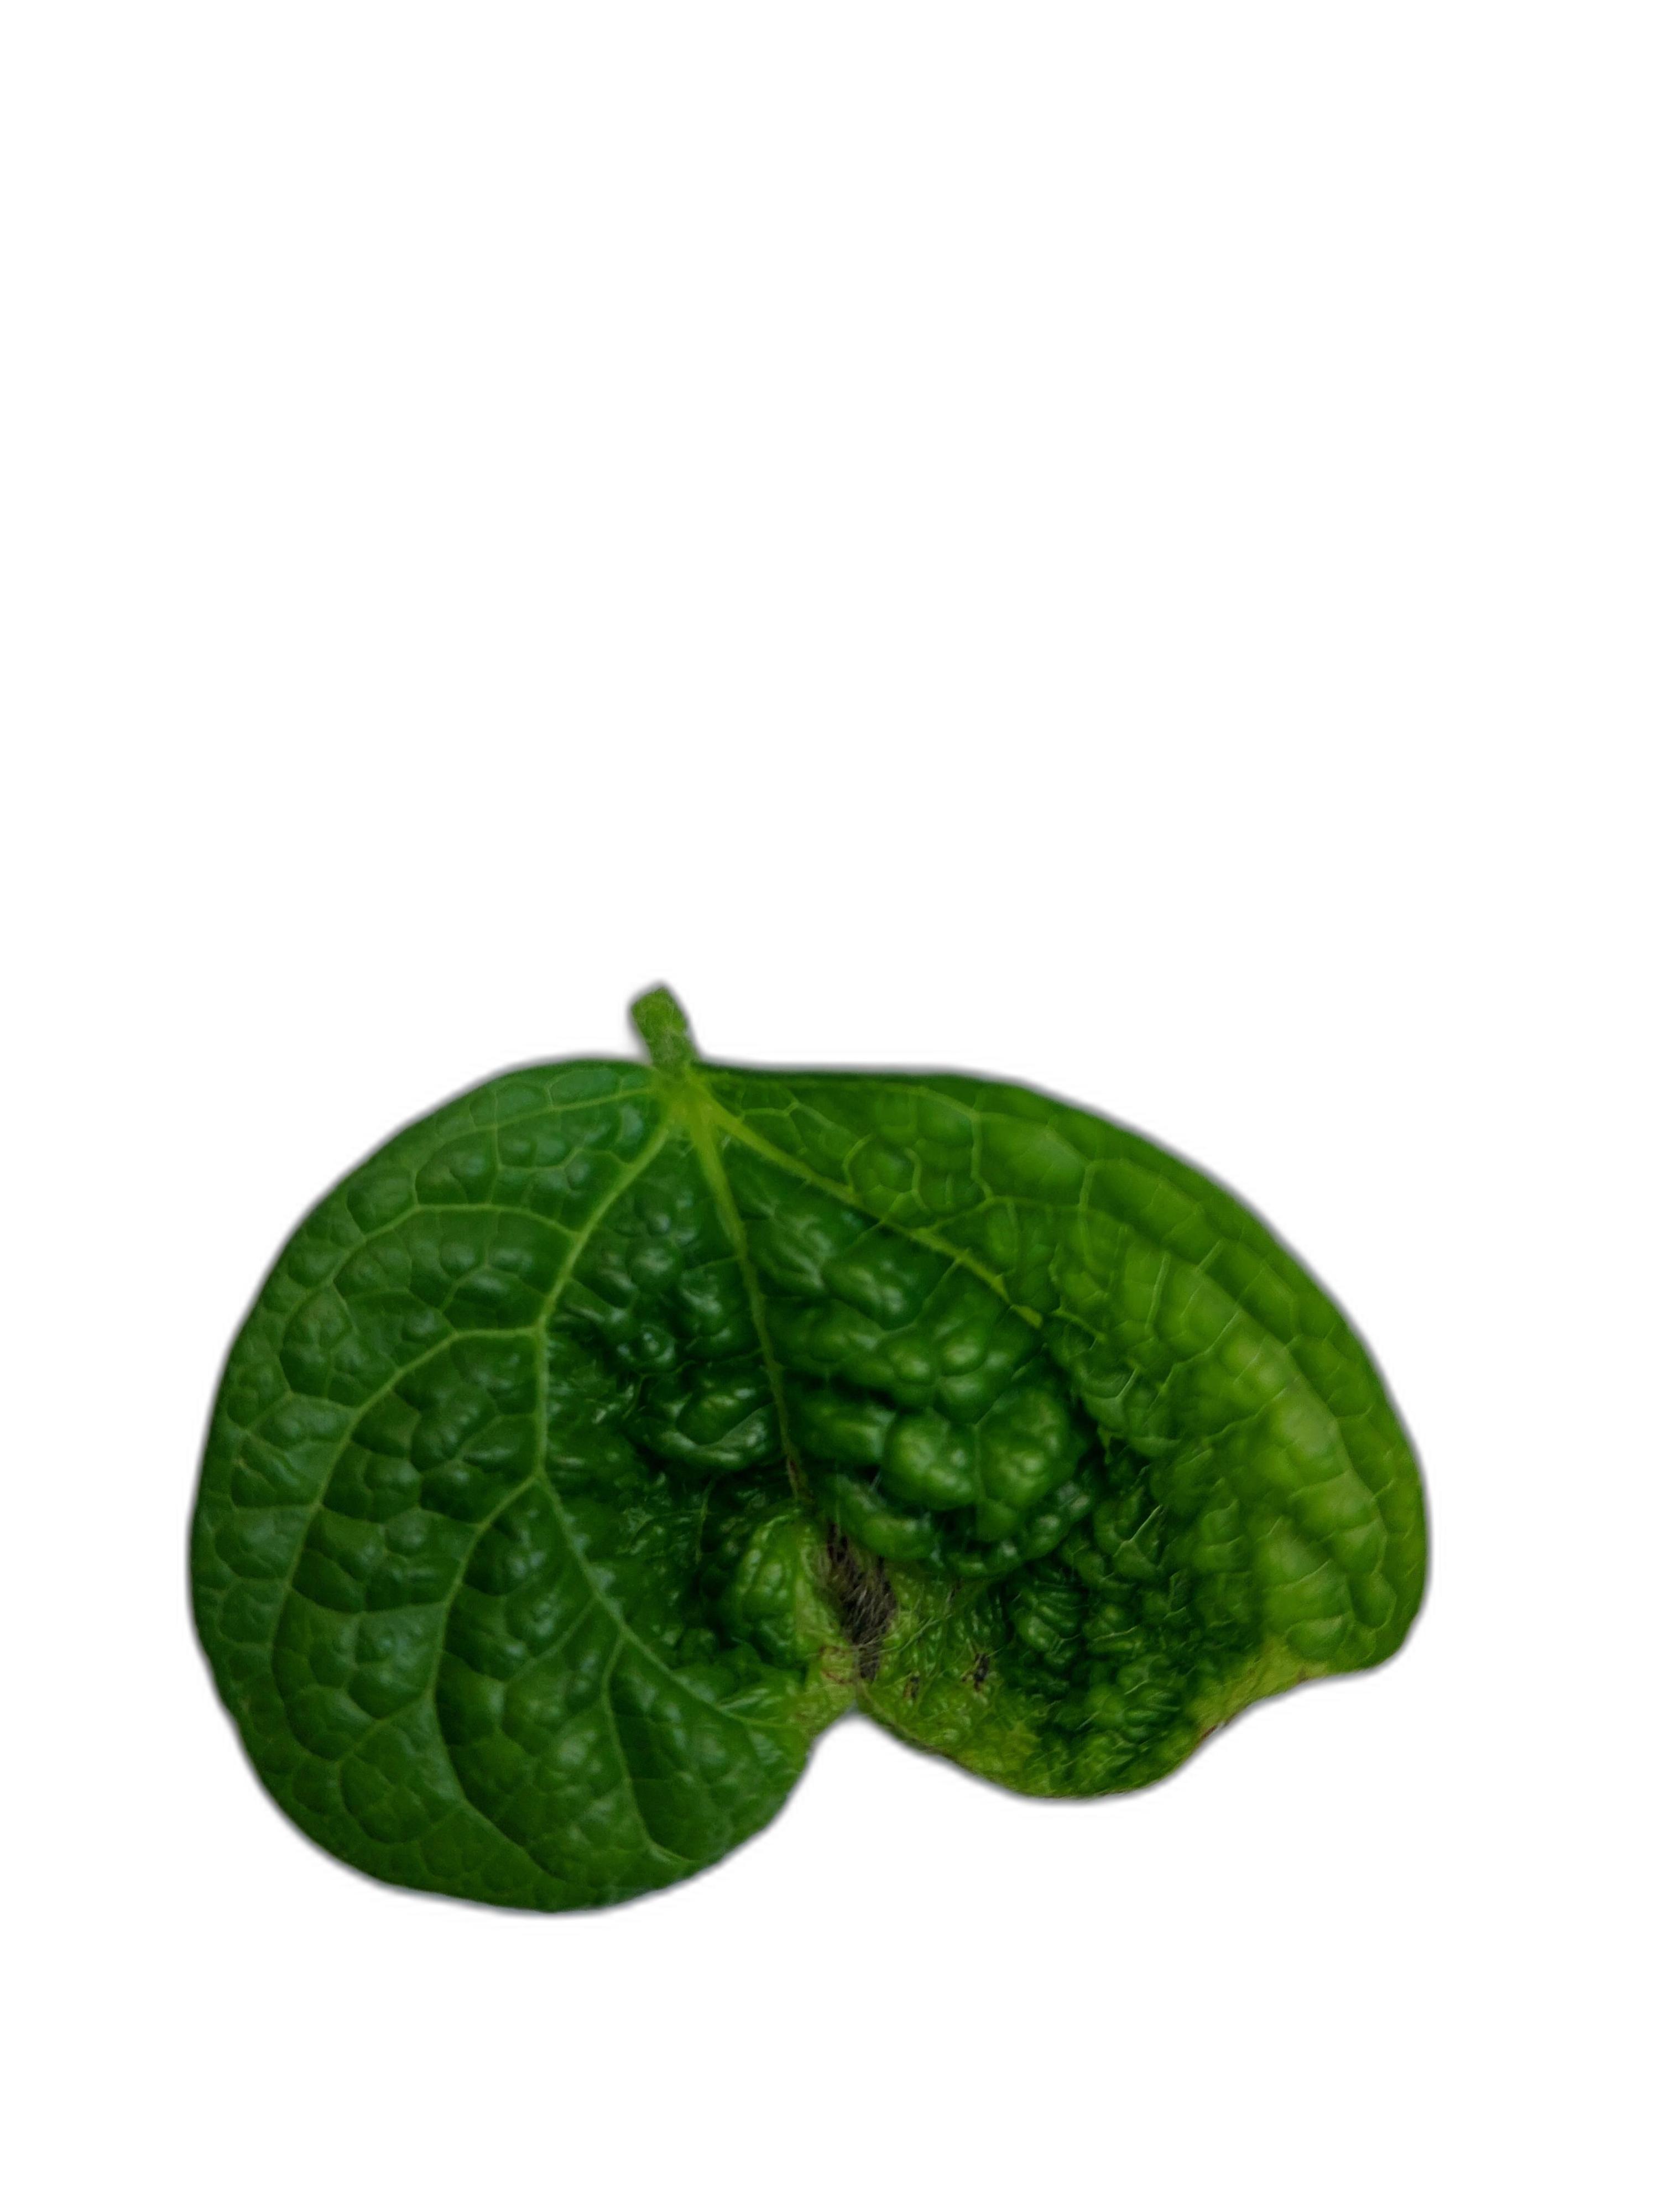
Label: Leaf Crinkle